Yecapixtla

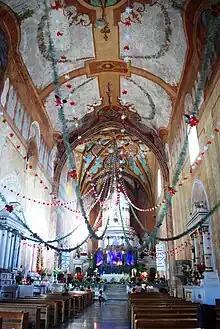
Main nave of the church, decorated for Christmas

The main nave is enormous and very tall. At the front is an apse, which like the area under the choir has a vault with Gothic nerves which form a star pattern. The current main altar found here is not the original. The original altar was Baroque which contained twelve paintings with each of the Apostles as well as one of John the Baptist and Saint Augustine. These paintings have since been moved to the pinacotheca of the Cuernavaca cathedral. The current altar is a large white 19th century Neoclassical style piece, inspired by a Roman mausoleum. It has two levels on a circular base with a Corinthian-style capital. It features an image of John the Baptist.